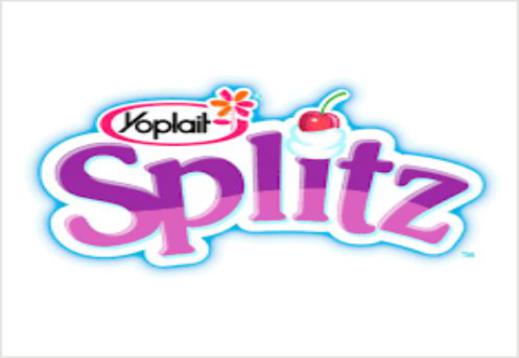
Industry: Leisure